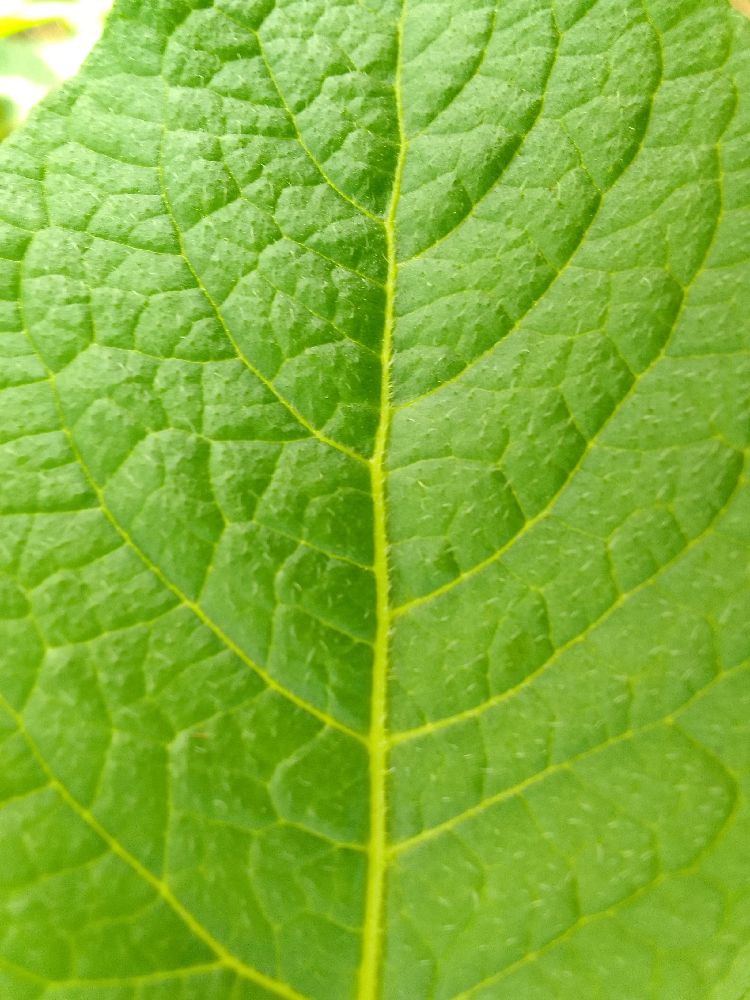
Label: Healthy